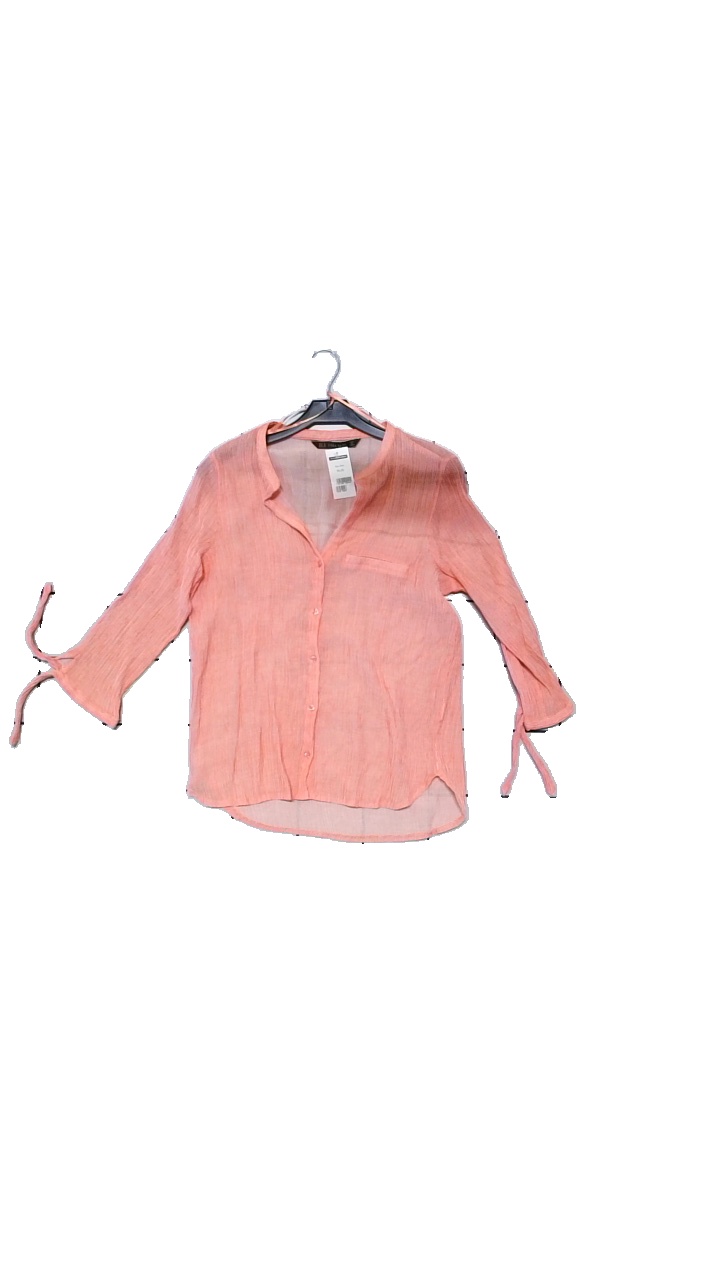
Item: Blouse (Ladies)
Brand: Zara
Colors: Red, Pink
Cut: Regular
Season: All
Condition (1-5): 4
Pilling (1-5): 5
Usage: Reuse
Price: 50-100